Canada–United States international border vista

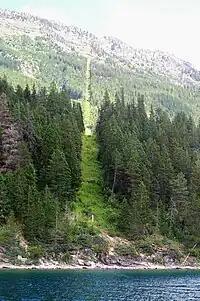
"The Slash" visible from Waterton Lake demarcating the border between Alberta (left) and Montana (right).

The Canada–United States international border vista (colloquially known as The Slash) is a man-made track of deforestation that demarcates portions of the border between the two nations.